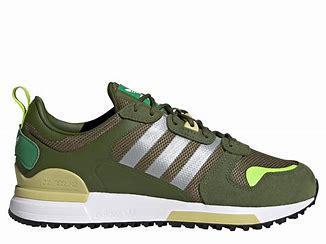
Brand: Adidas
Model: ZX 700 HD